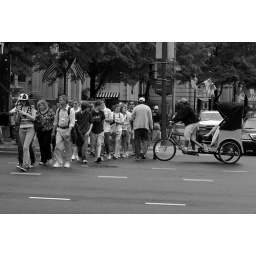
A pedicab driver waits for a gaggle of kiddie turistas to cross the street in front of the Willard.